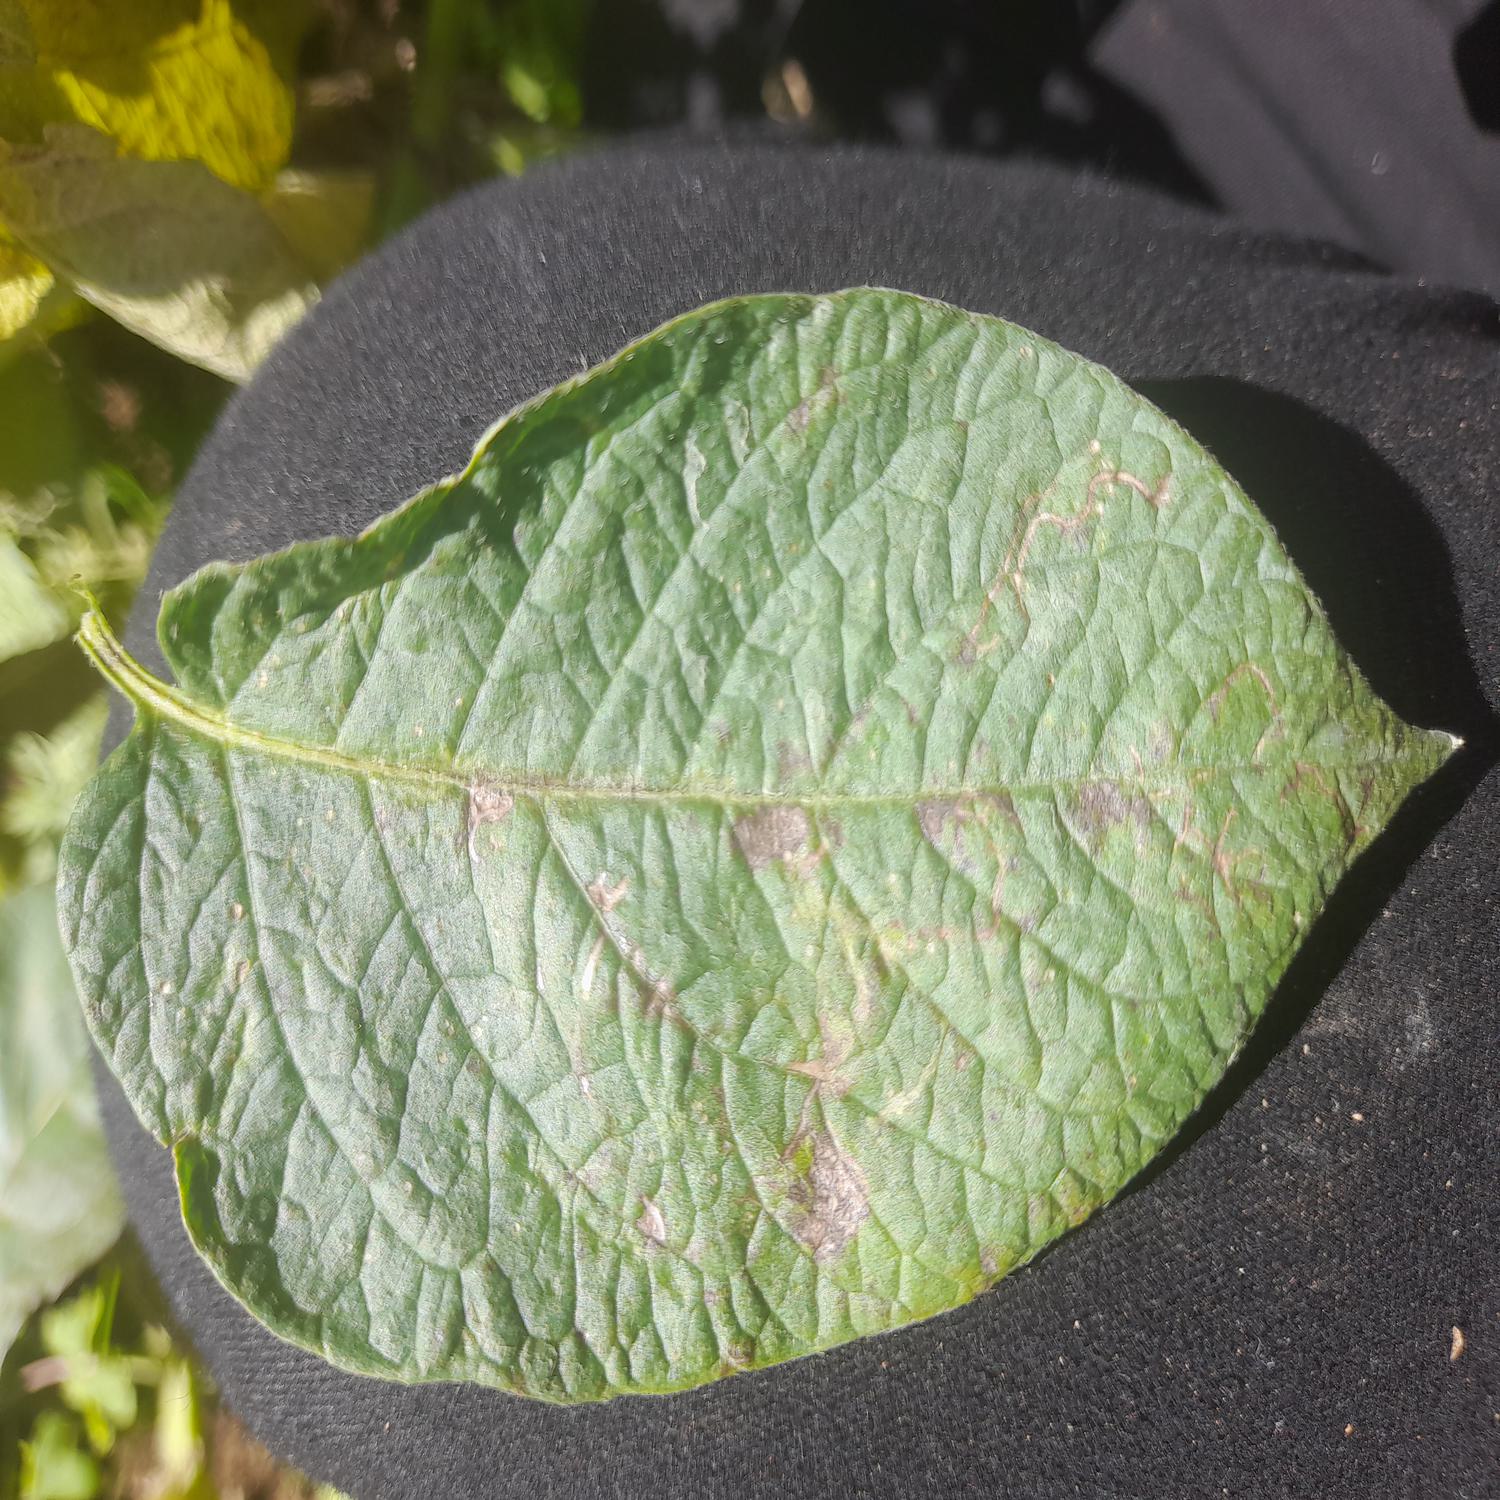
Label: Fungi